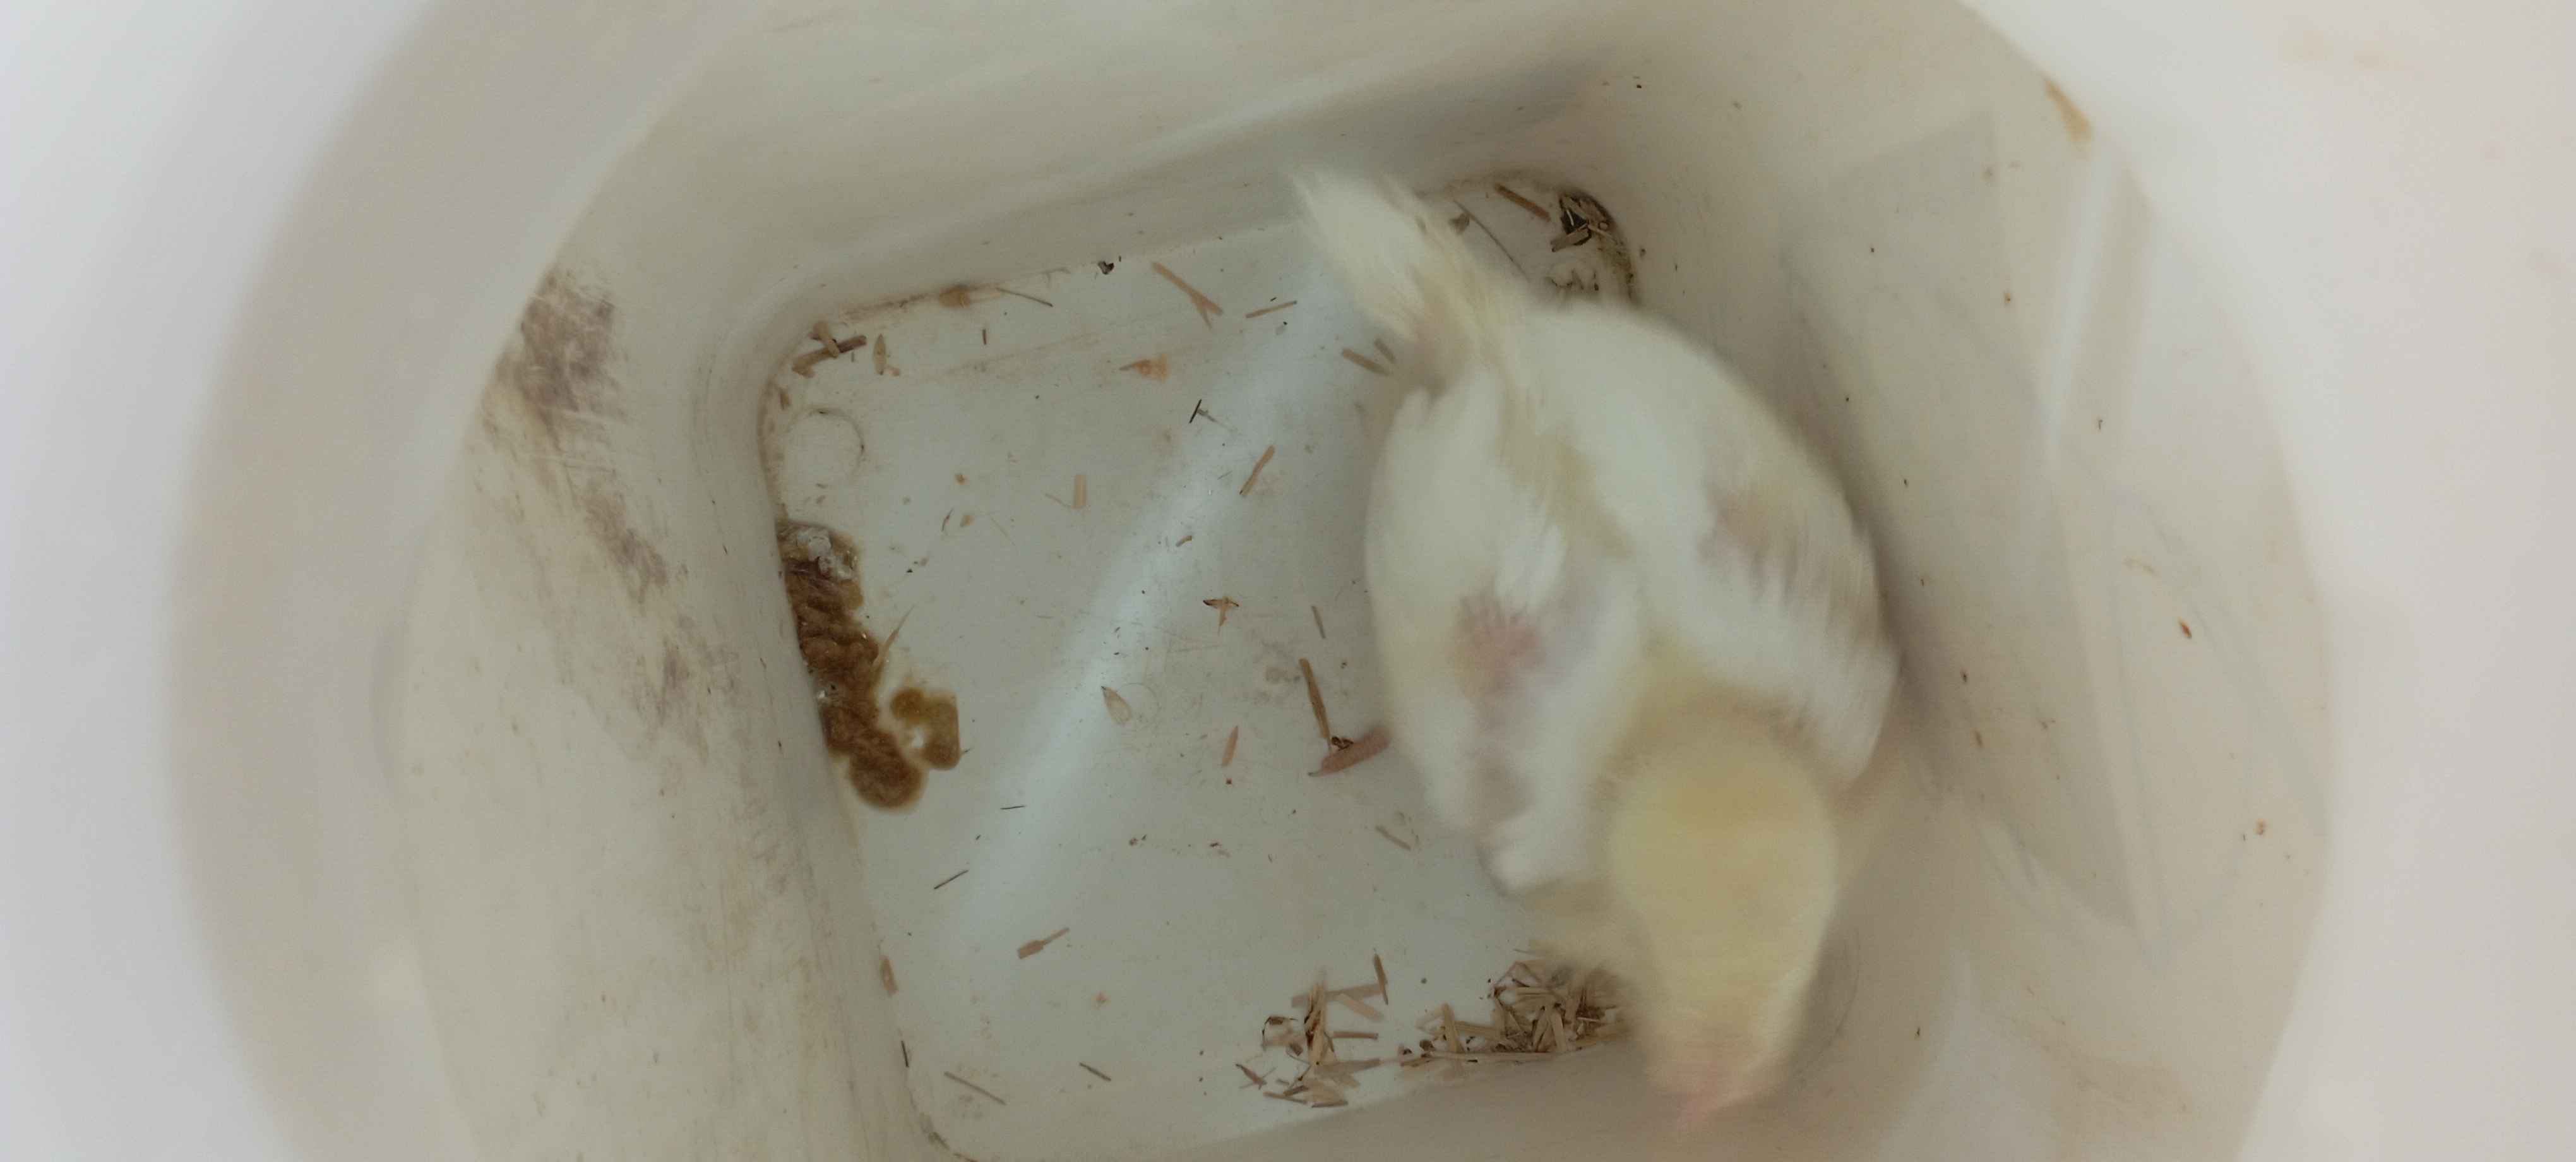
Weight: 542 g